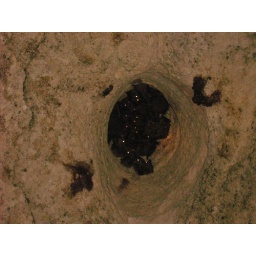
A group of fruit bats spilling out of a tiny hollow in the roof of a cave. Lambusango Forest Reserve, Buton, Sulawesi